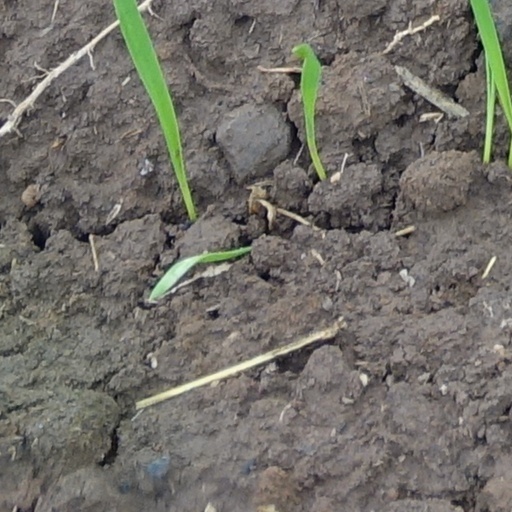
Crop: wheat